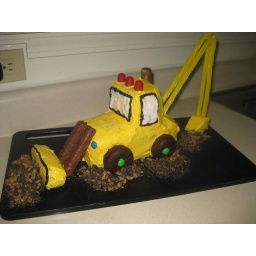
The cake before the windows slid off the cake and put me in a panic